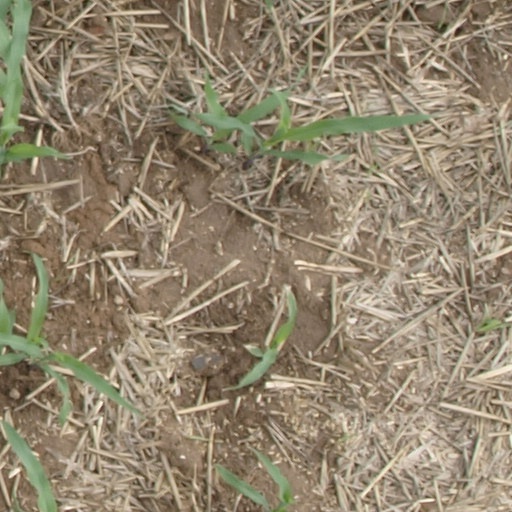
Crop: maize; corn